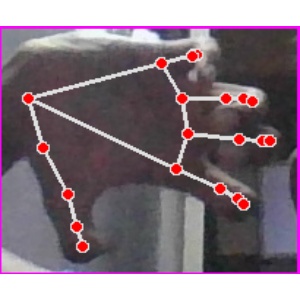
अक्षर: त